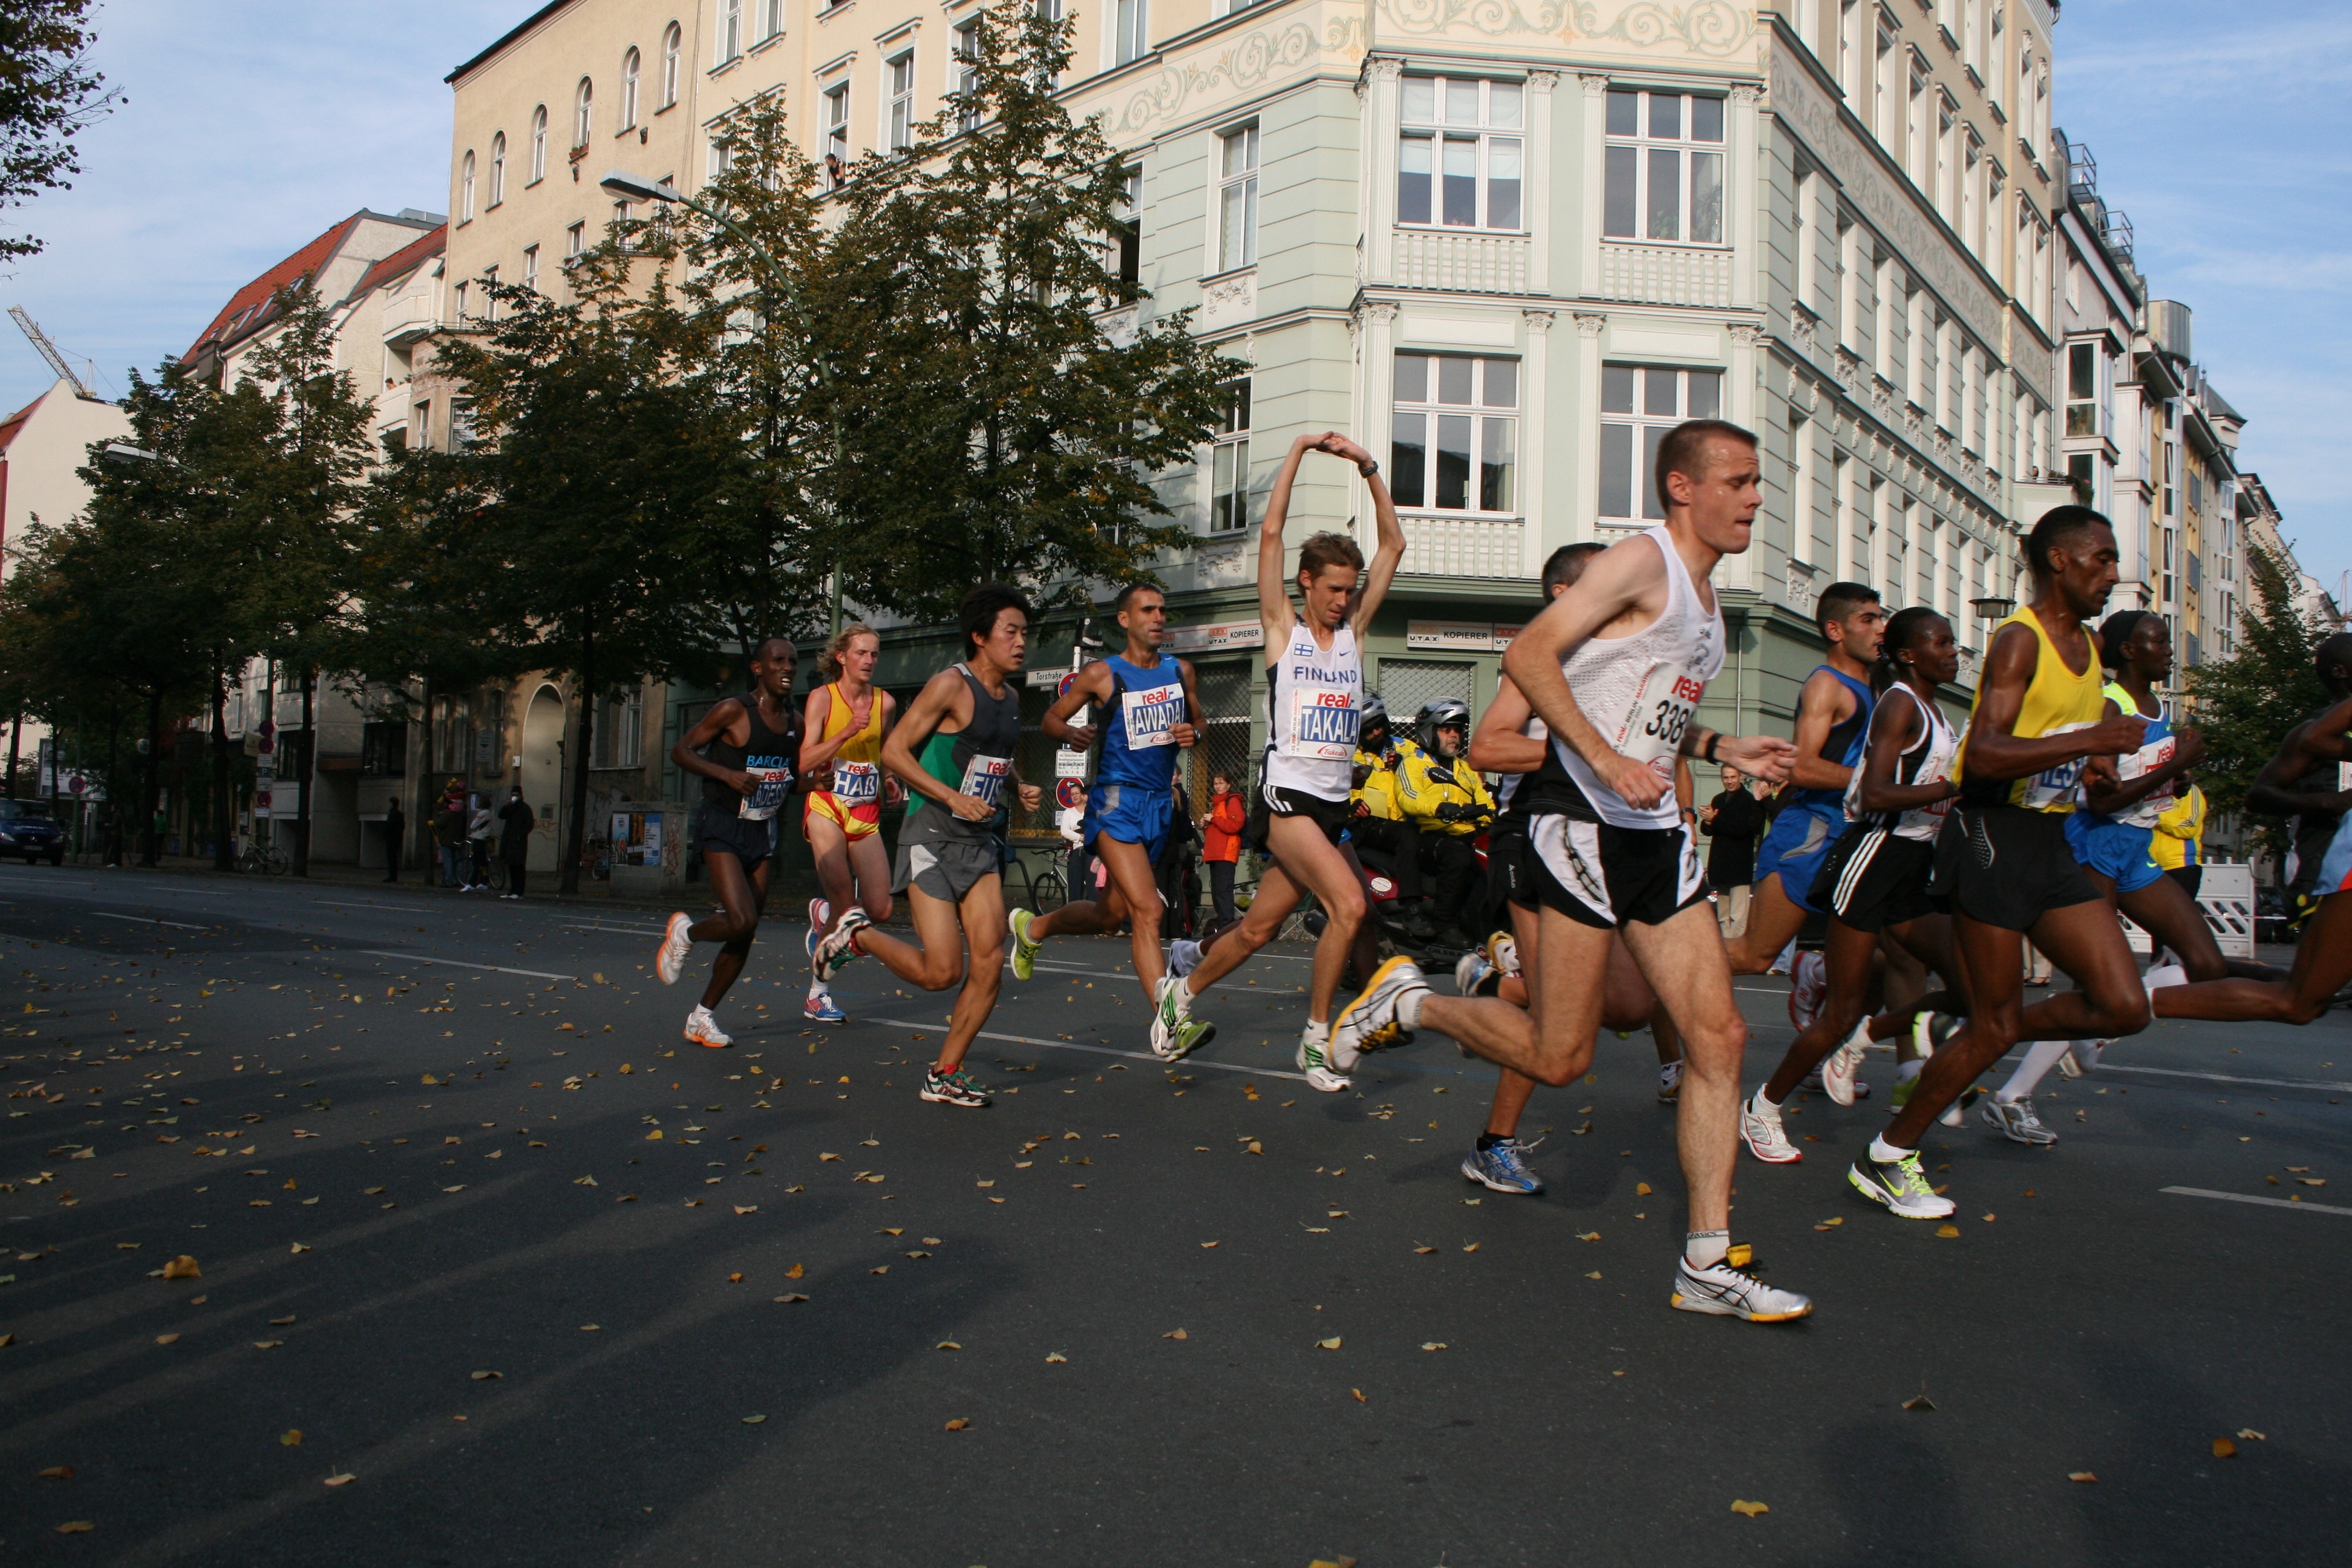
person, sport, running, run, recreation, human, race, competition, men, marathon, sports, berlin, runners, endurance, athletics, physical exercise, sport event, outdoor recreation, marathon race, human action, individual sports, duathlon, track and field athletics, long distance running, half marathon